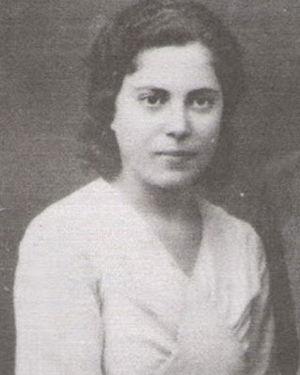
María Silva Cruz, surnommée María La Libertaire (1915-1936) est une militante anarchiste et syndicaliste libertaire espagnole.
María Silva Cruz, surnommée María La Libertaire, née le 20 avril 1915 à Benalup-Casas Viejas et fusillée le 24 août 1936 à Cadix, est une militante anarchiste et syndicaliste libertaire espagnole.
Le massacre de Casas Viejas désigne les événements qui se sont déroulés entre les 10 et 12 janvier 1933 dans la petite ville de Casas Viejas en Espagne.